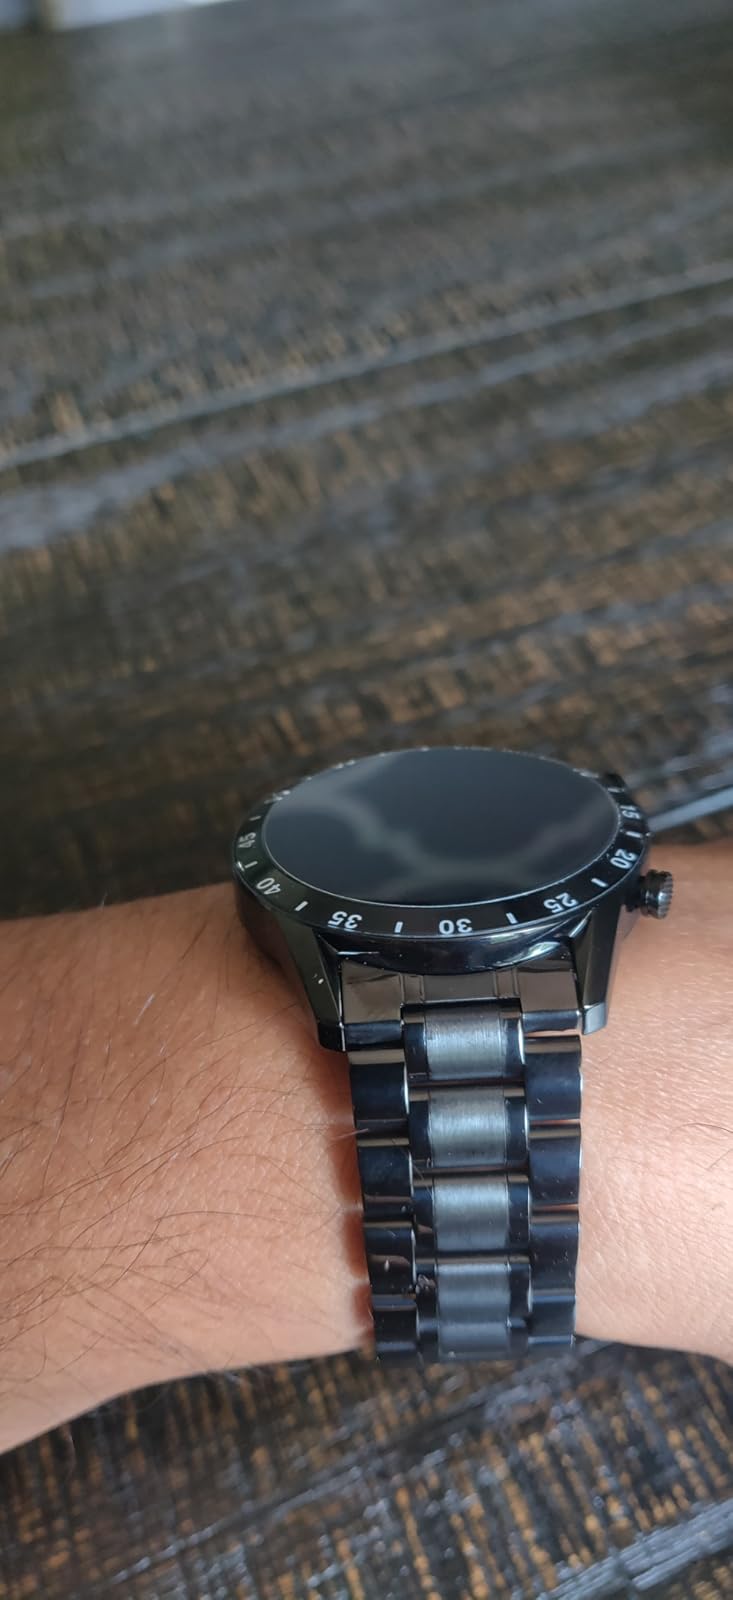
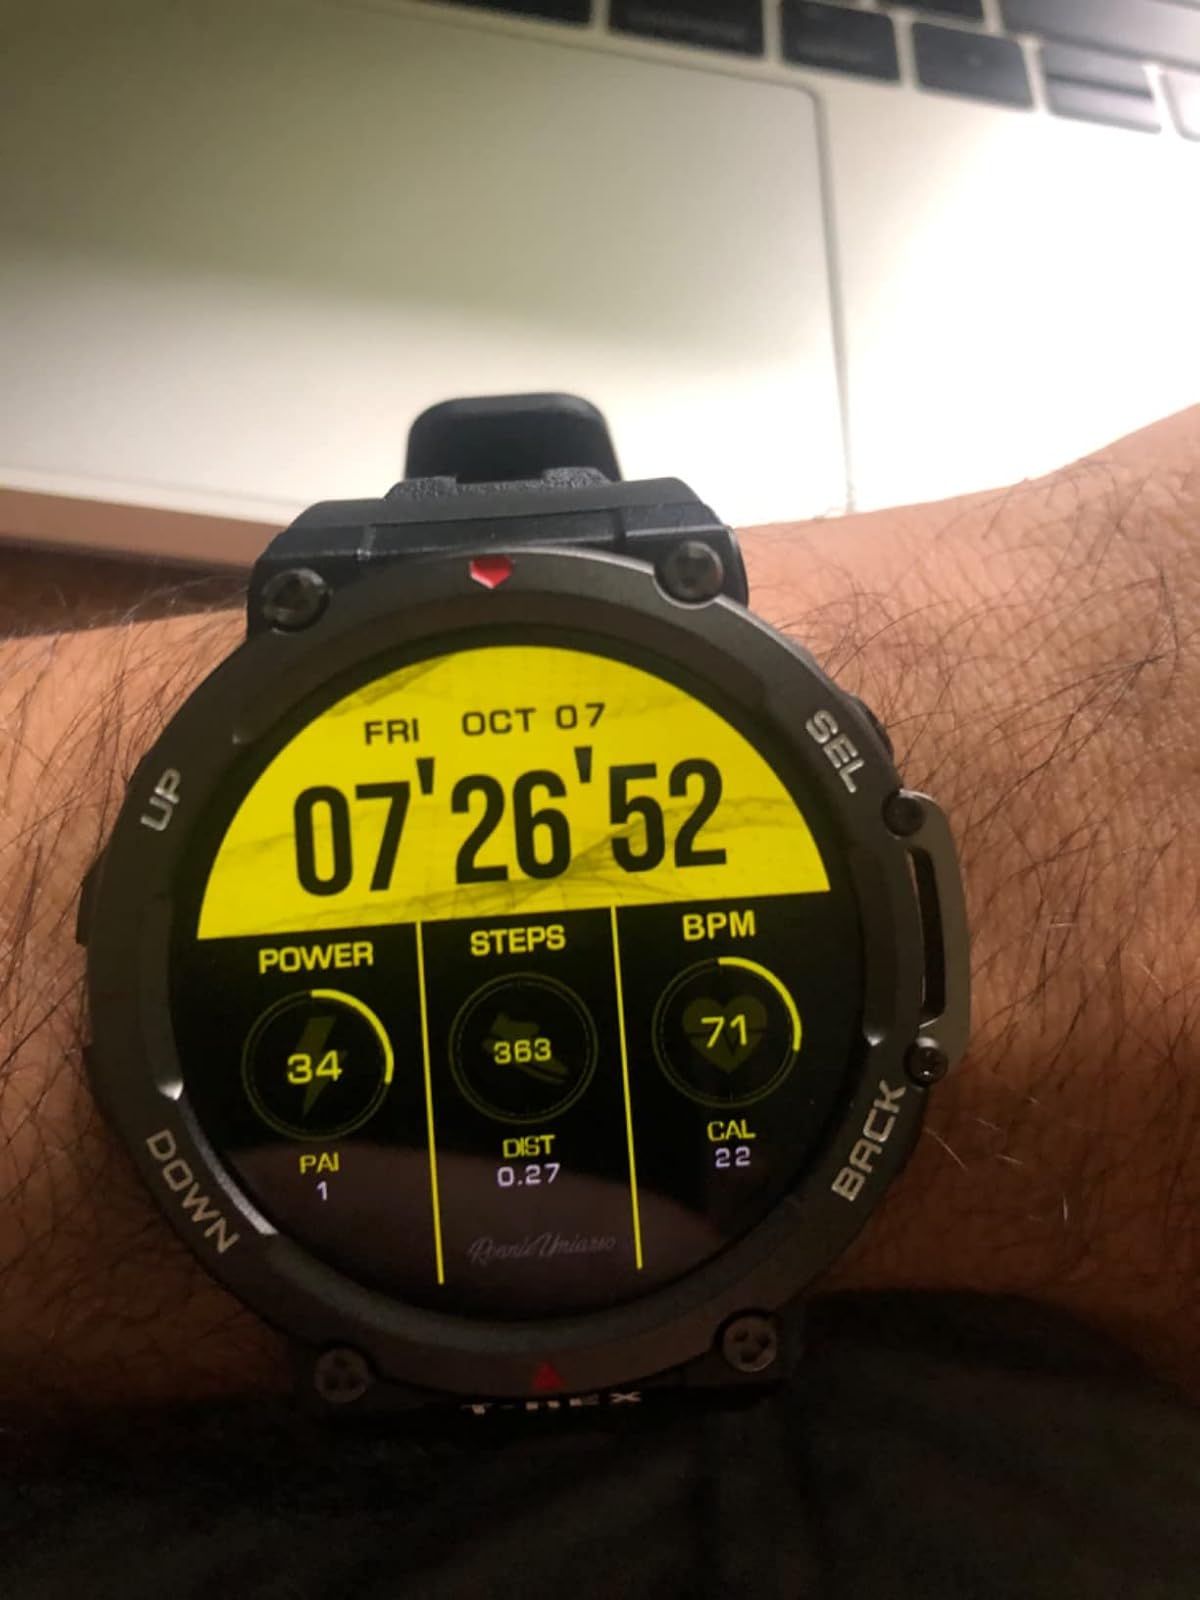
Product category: smartwatch
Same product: no